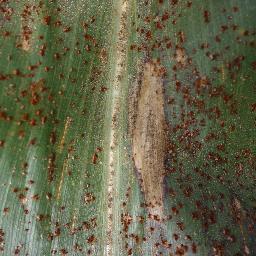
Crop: corn
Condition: (maize)_northern_blight